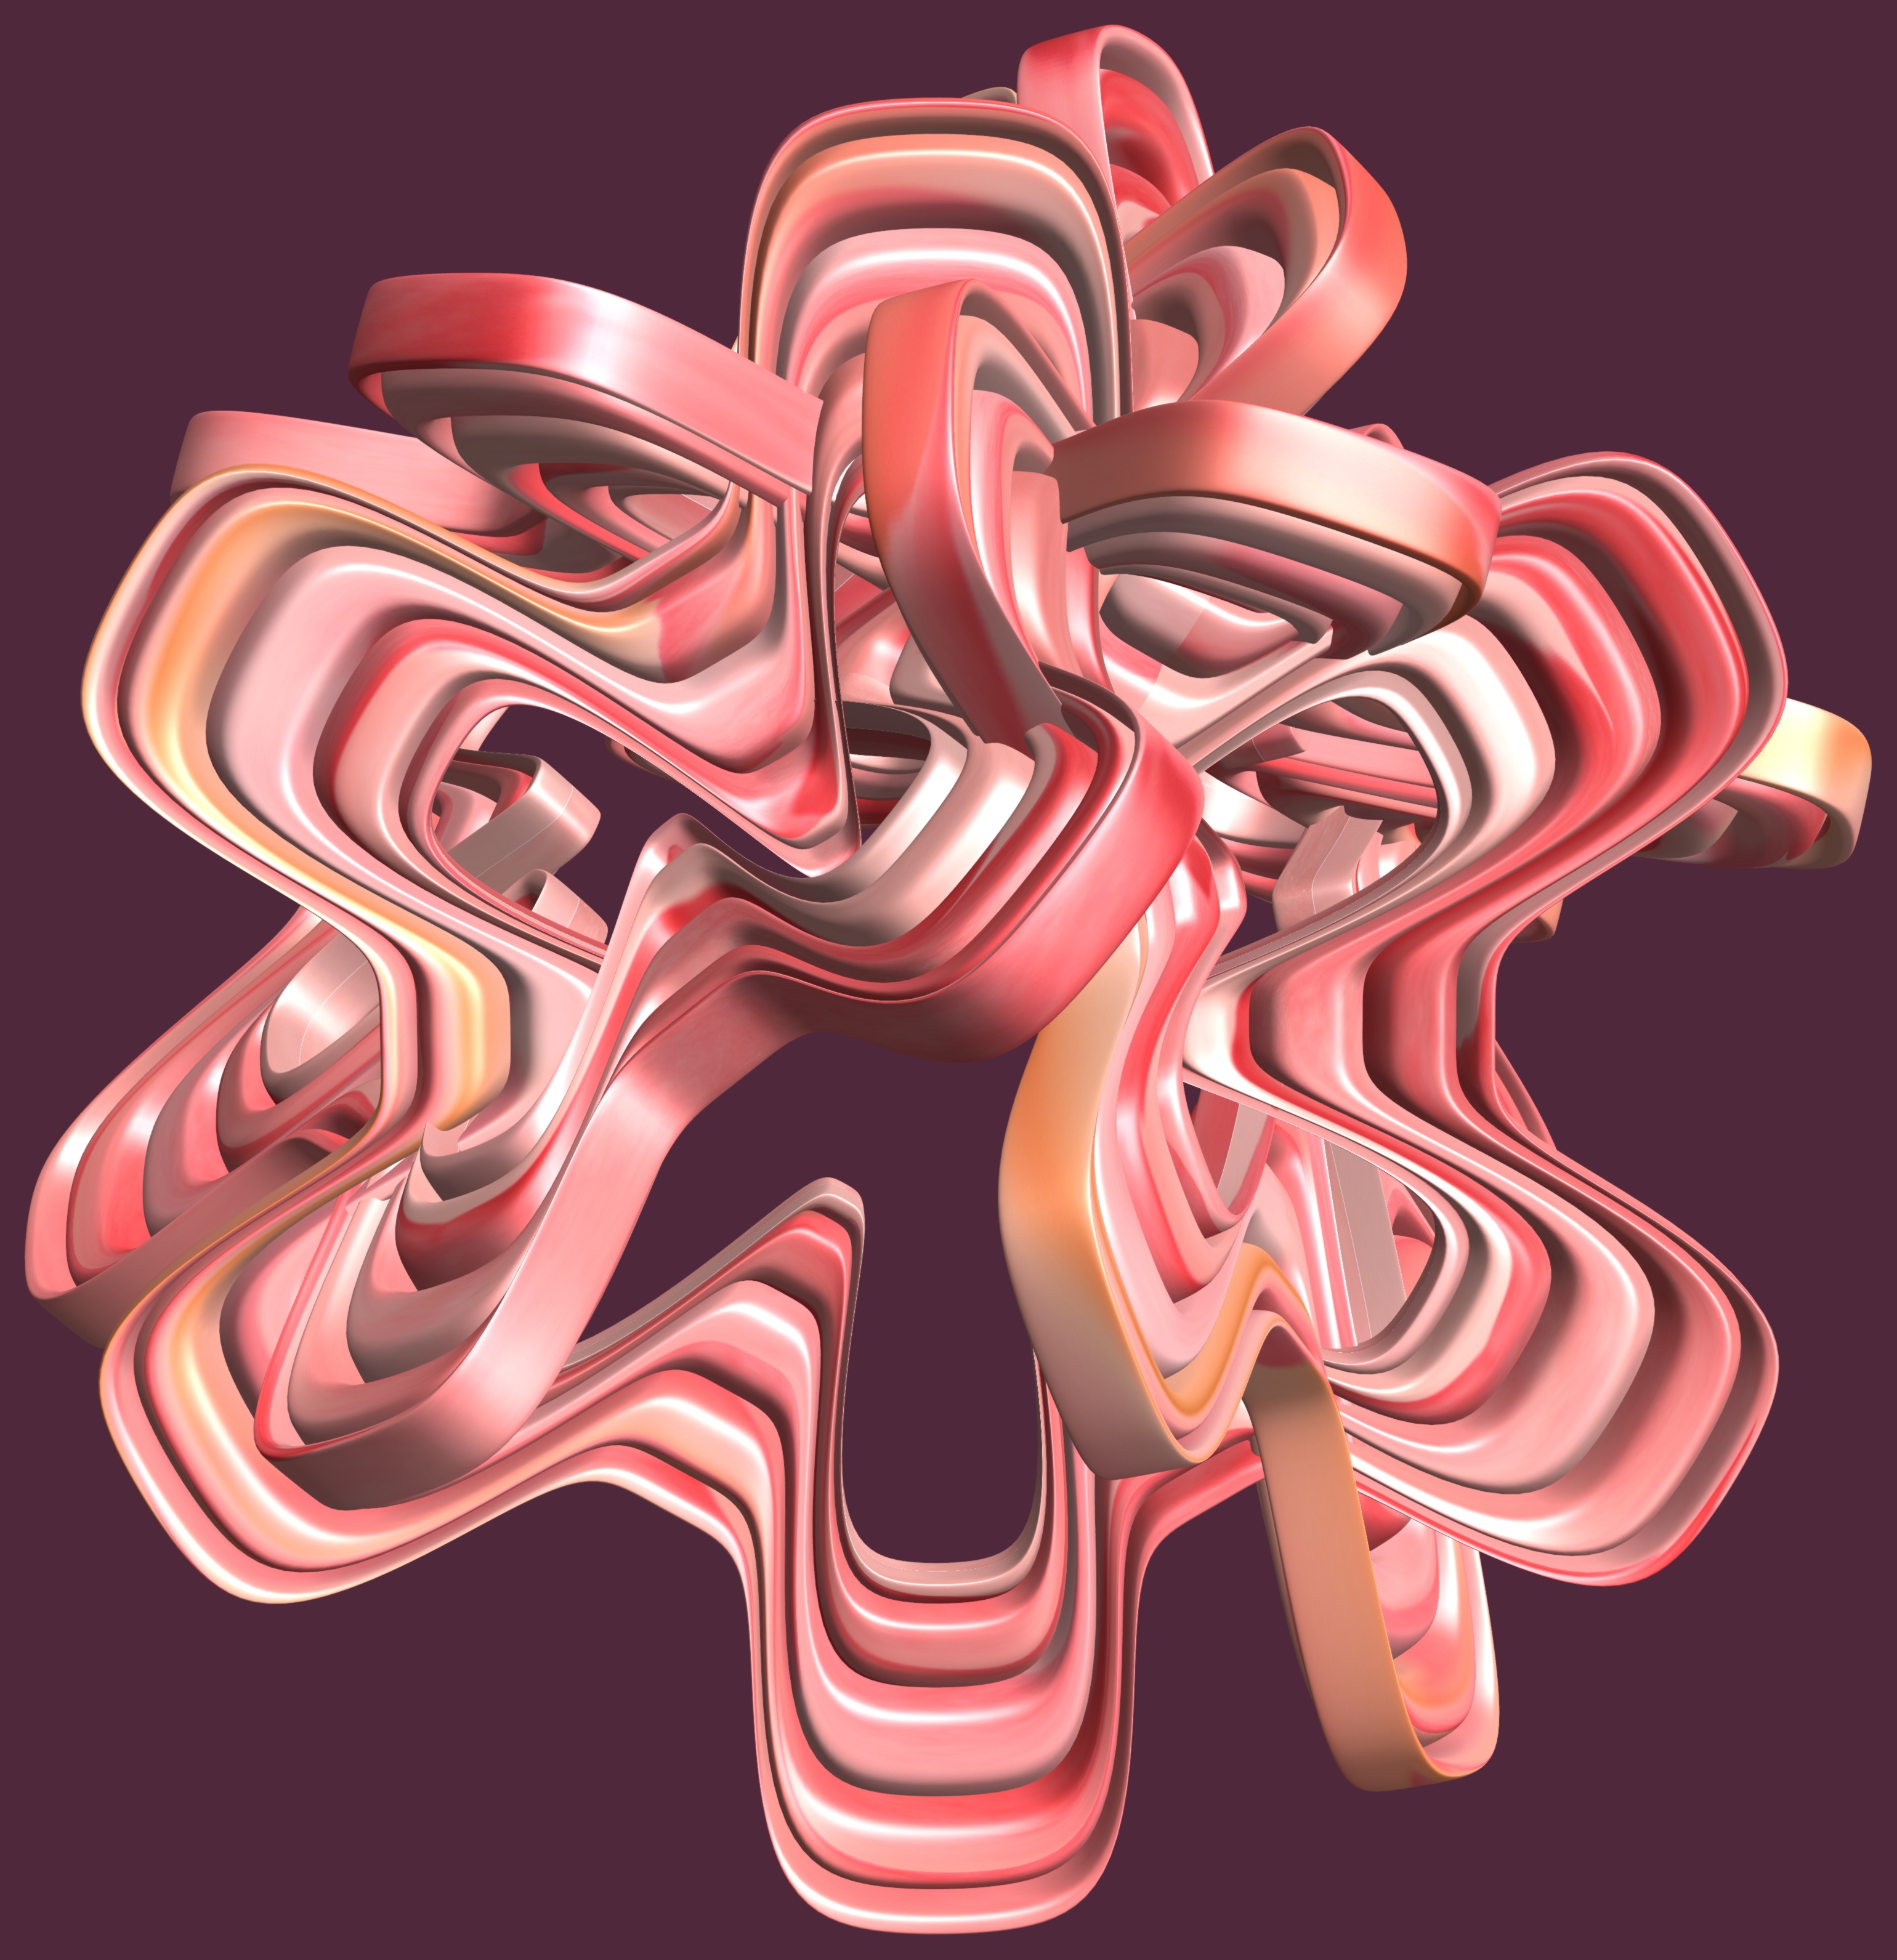
structure, texture, pattern, human body, font, illustration, design, symmetry, 3d, graphic, organ, torus, mathematica, cg, parametricplot3d, code, program, algorithm, mapping